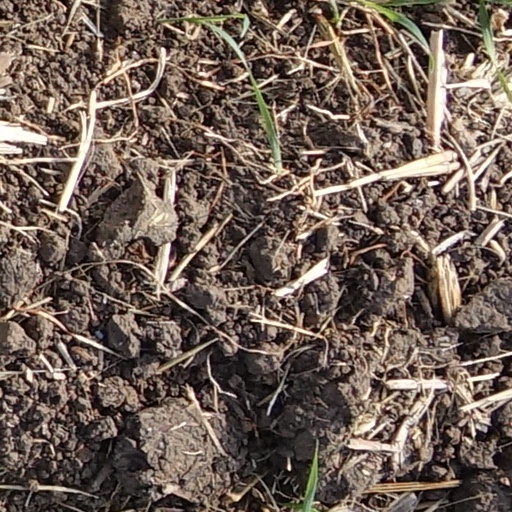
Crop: wheat